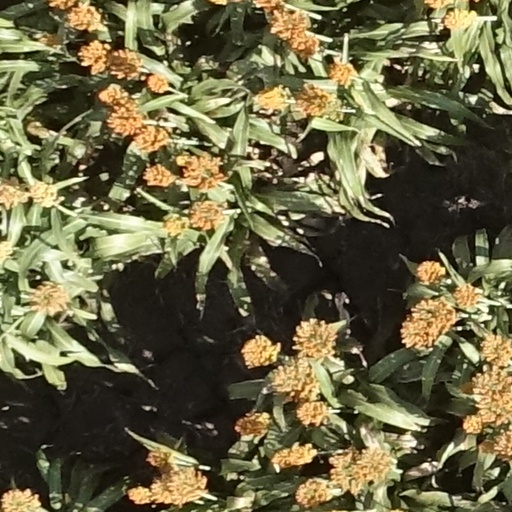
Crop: sorghum